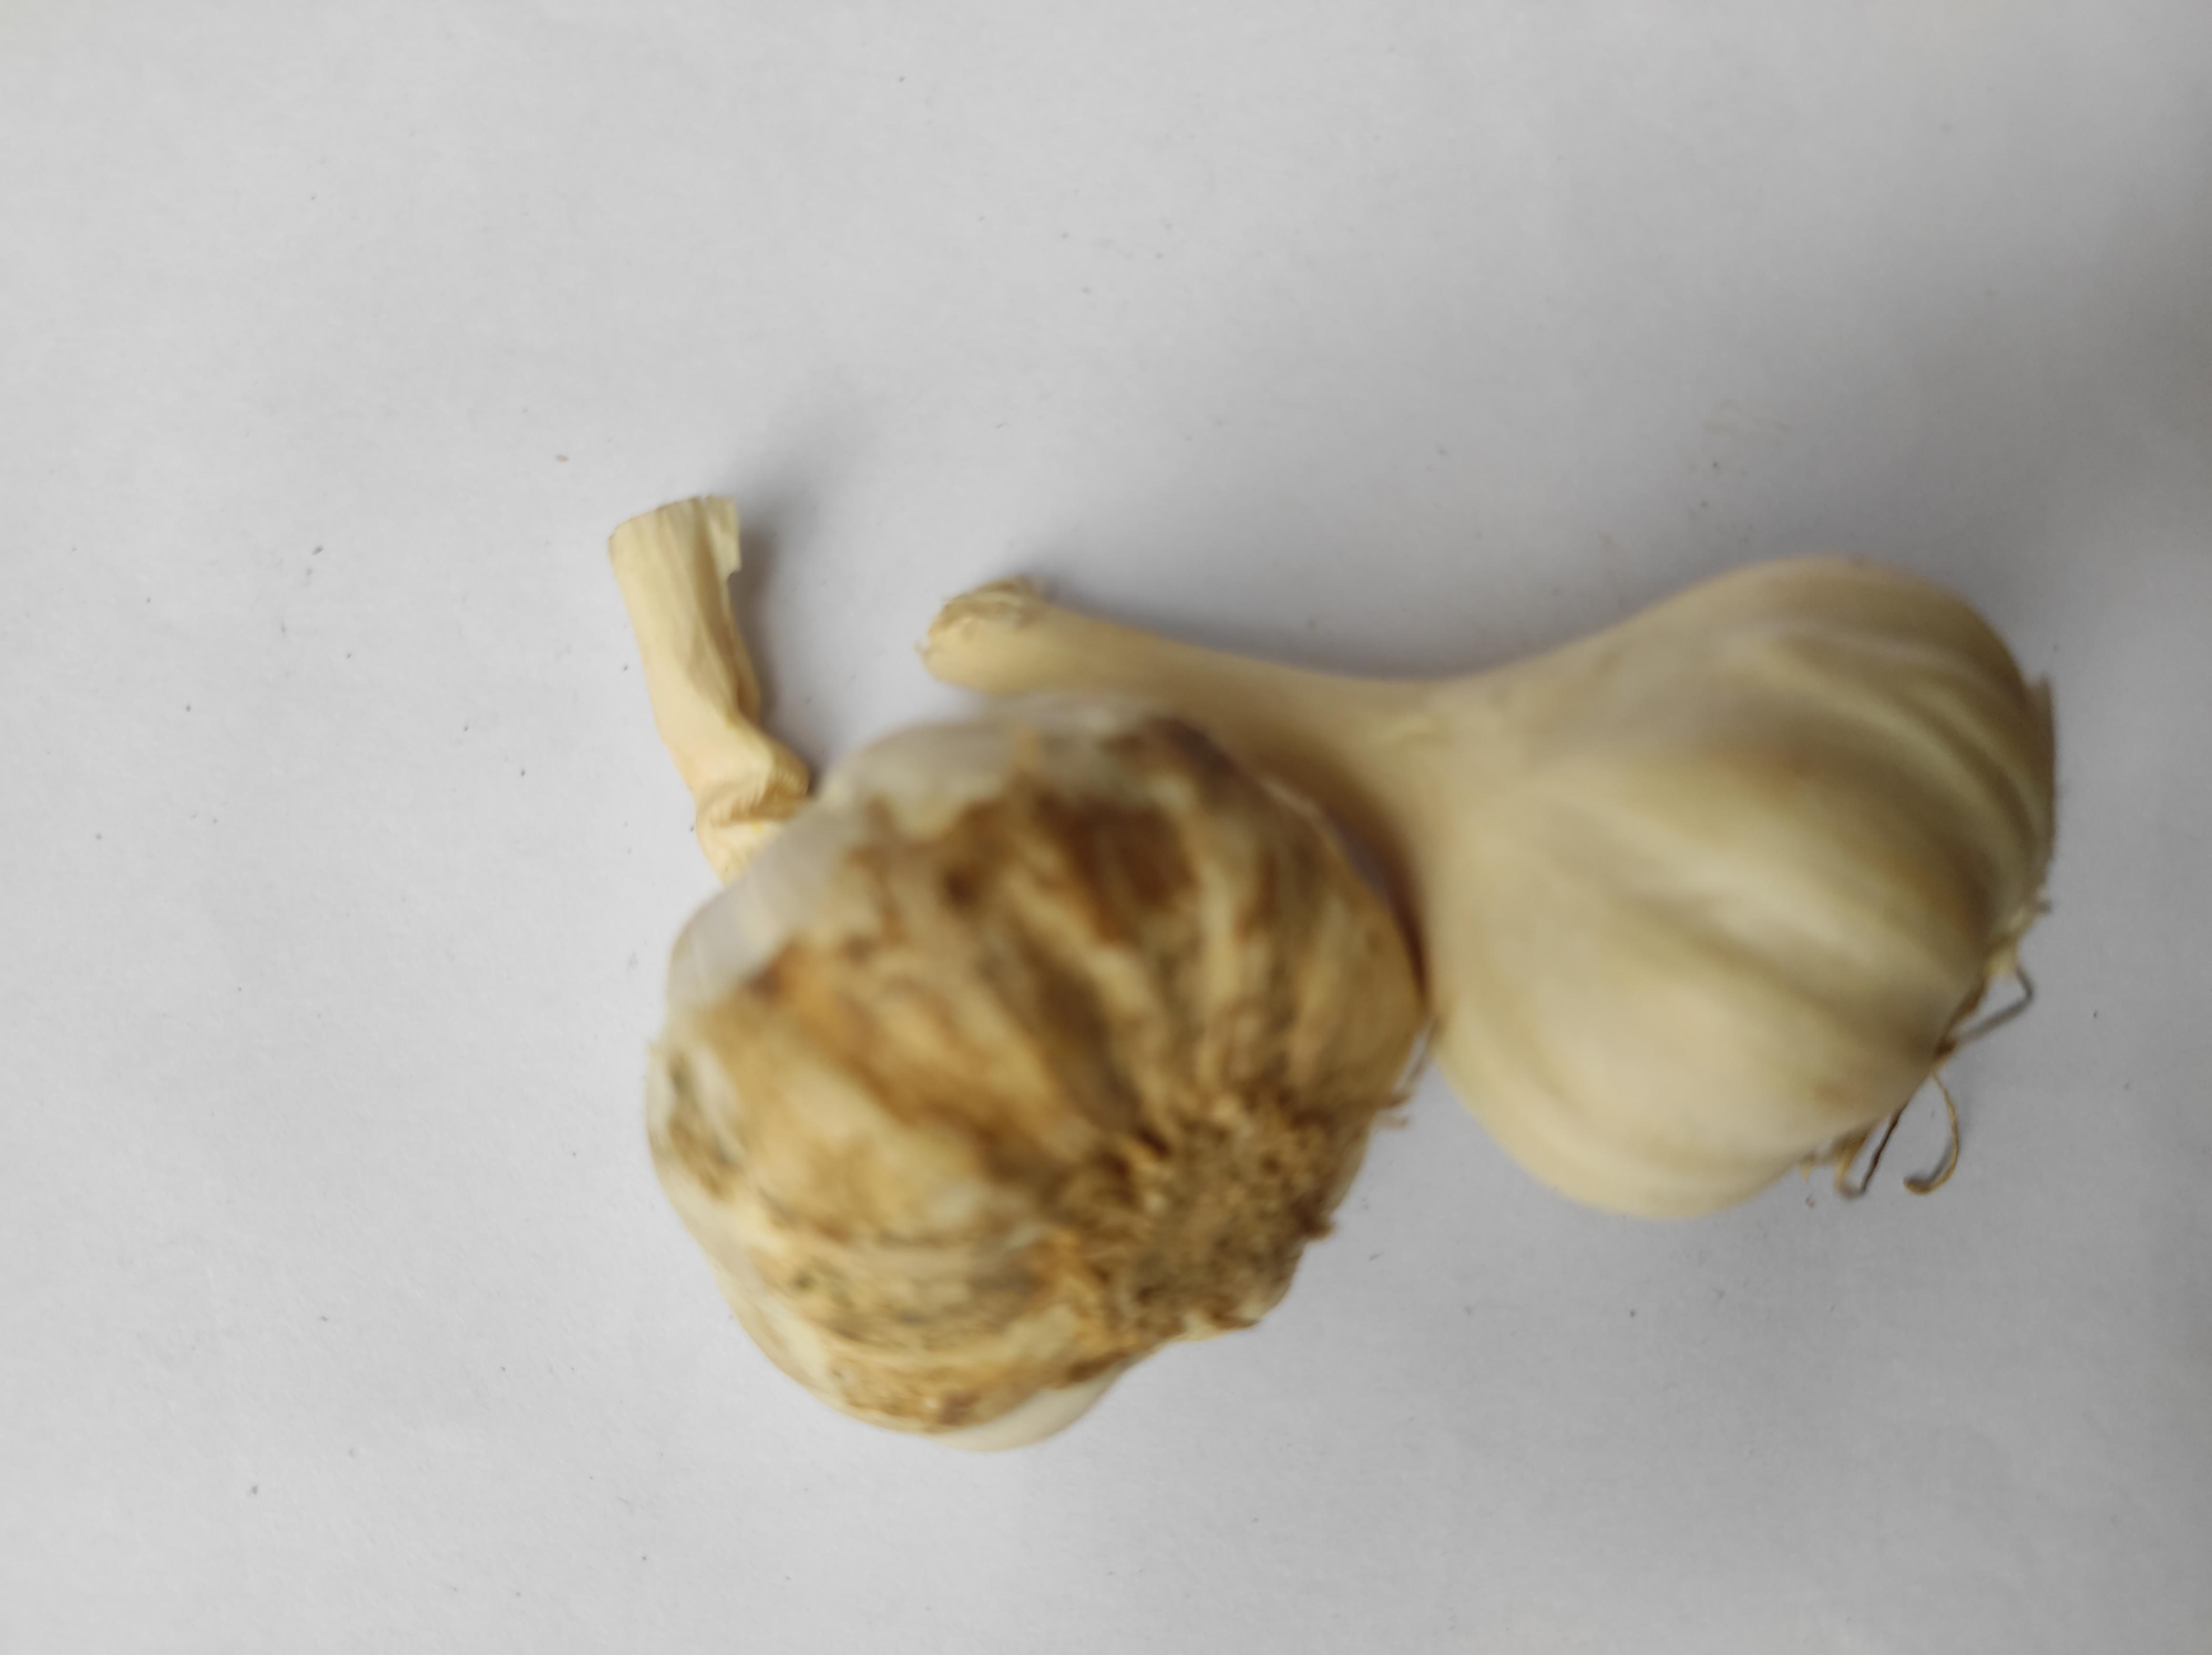
Label: Garlic